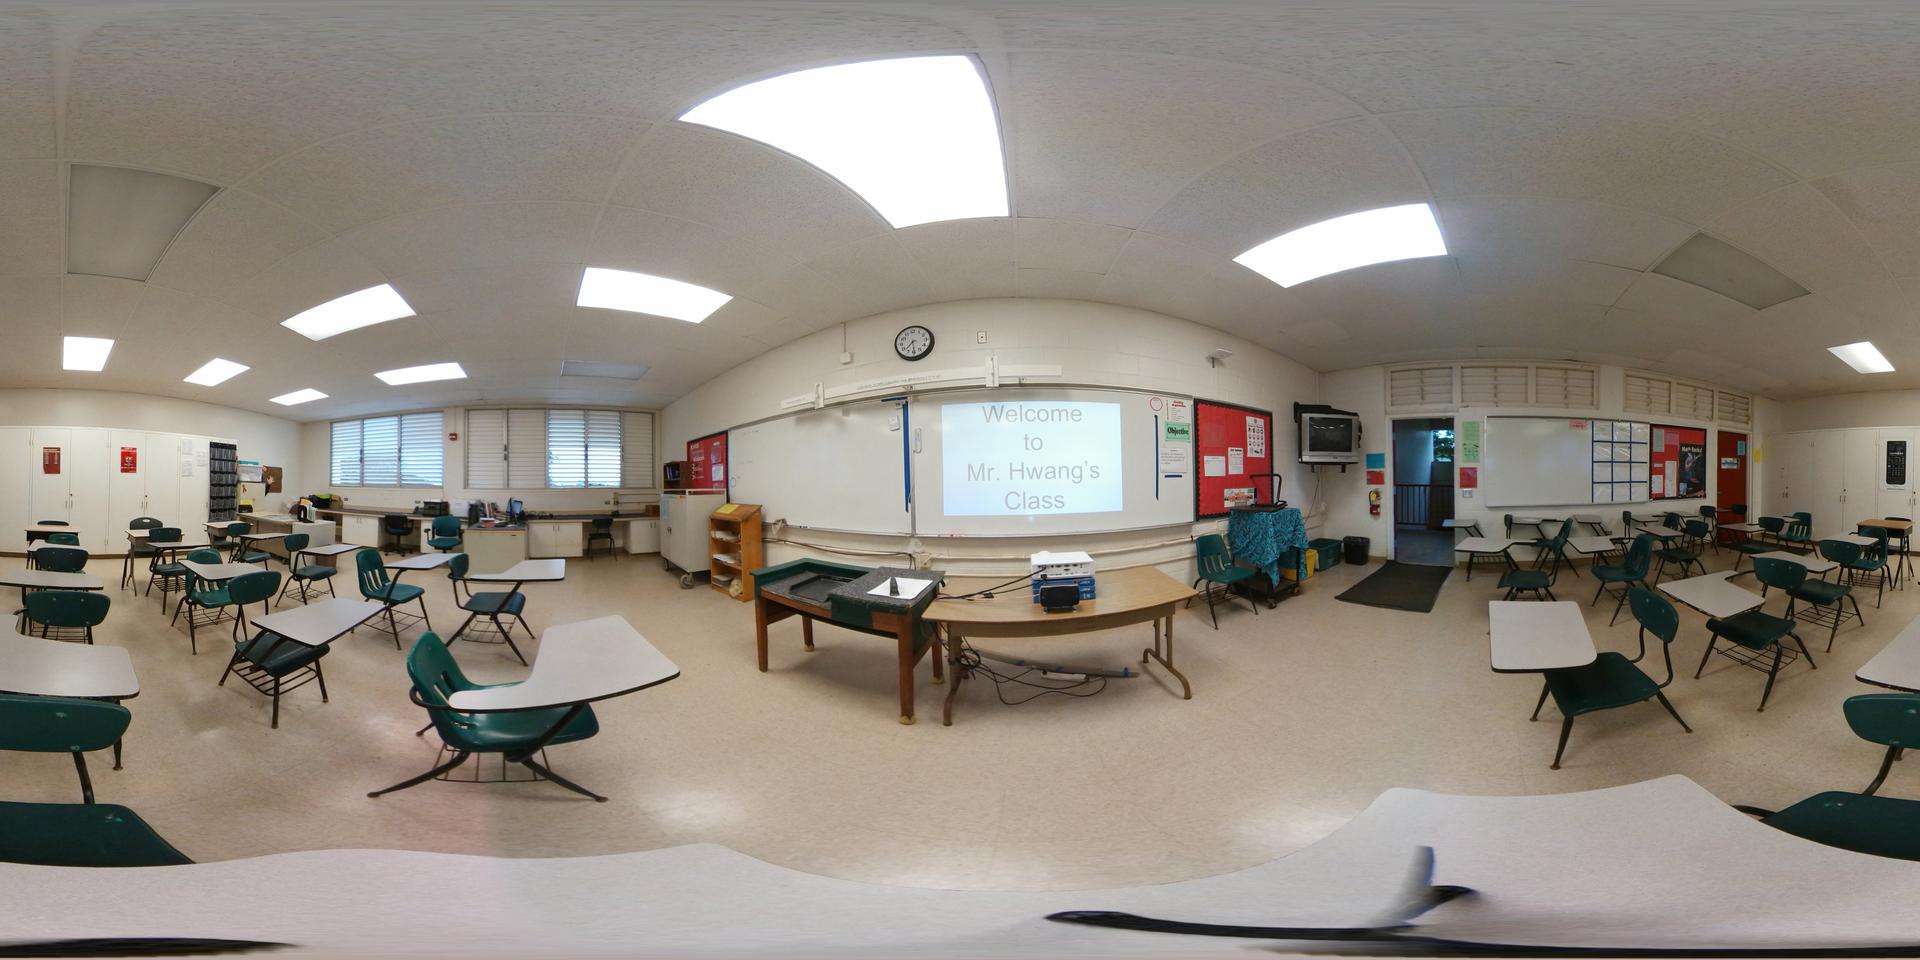
Referred object: the round clock above the whiteboard

Referred object: turn slightly left to face the projector screen

Referred object: the chair opposite the classroom whiteboard